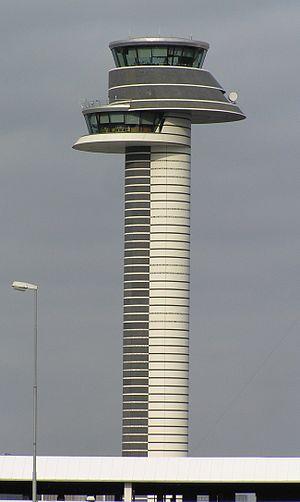
L'aéroport de Stockholm-Arlanda est l'aéroport principal et international de la capitale suédoise : Stockholm. Il est situé dans la commune de Sigtuna, à 42 km au nord de Stockholm et à 31 km au sud d'Uppsala. C'est le plus grand aéroport de Suède et l'un des plus importants d'Europe, ainsi qu’un des deux hubs de la compagnie Scandinavian Airlines System et l'un des nombreux hubs de la Norwegian.